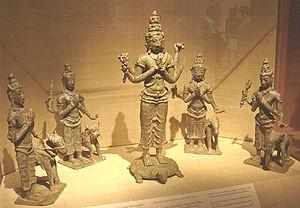
.